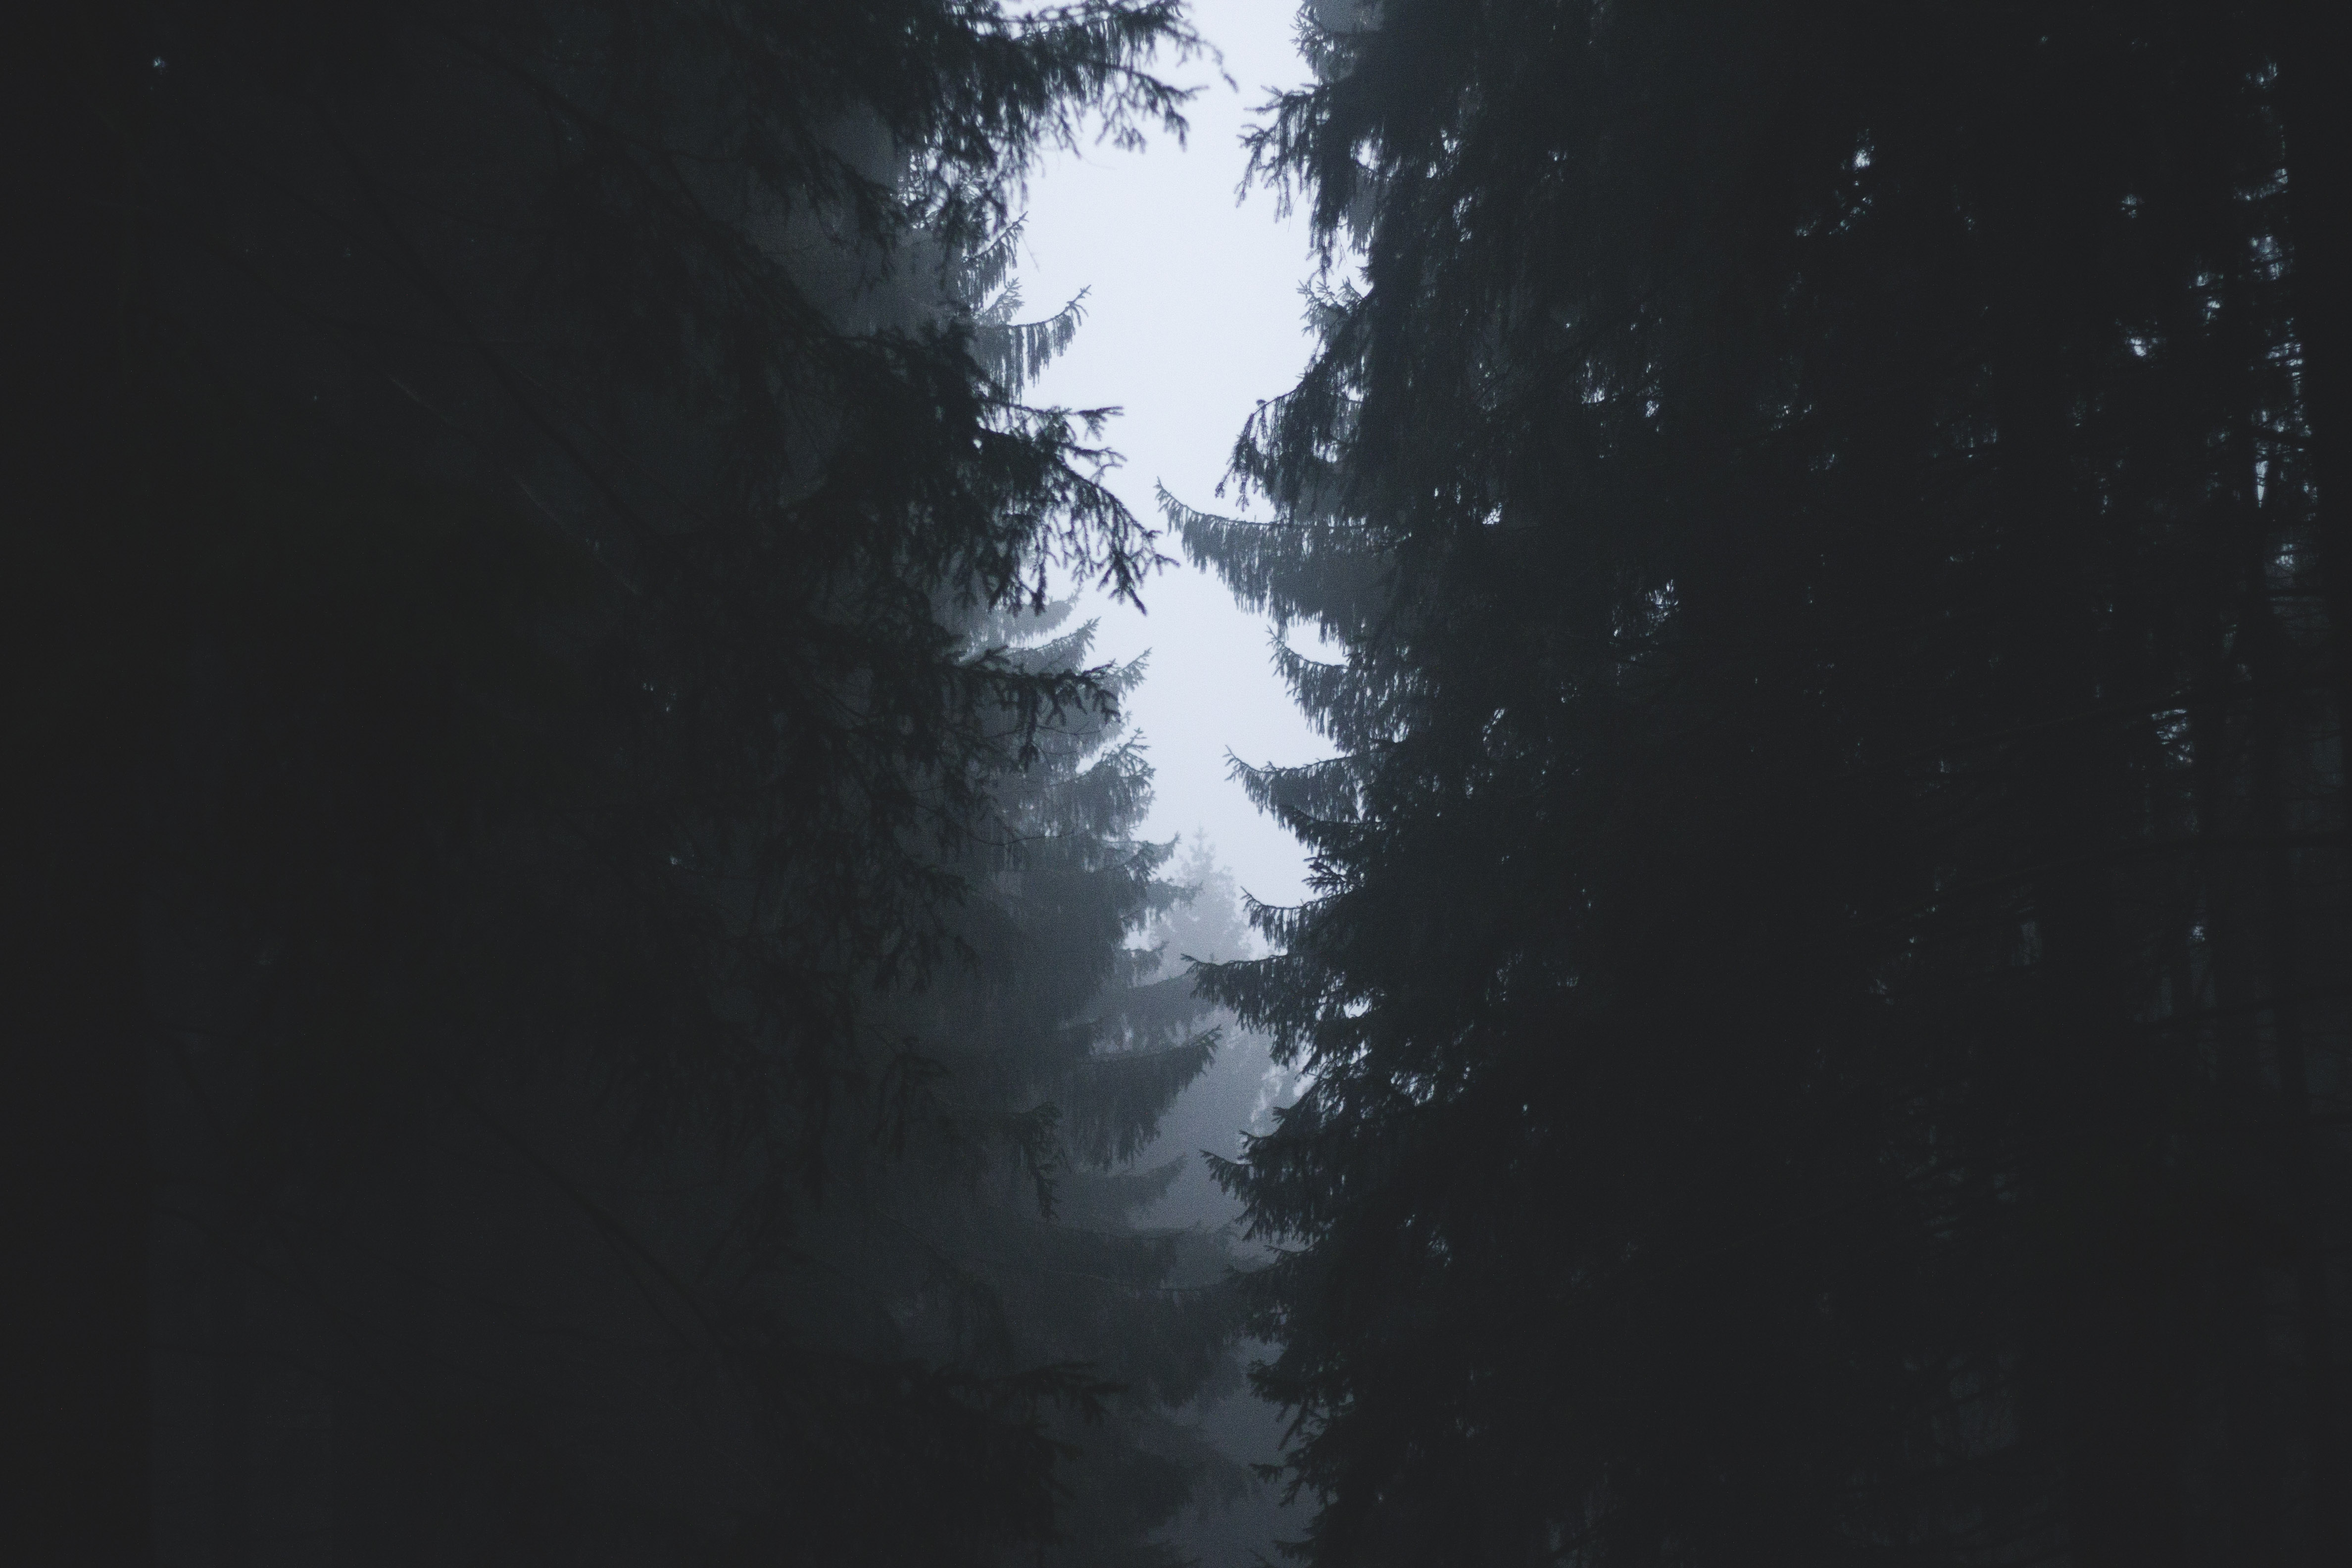
nature, forest, light, sky, fog, night, sunlight, atmosphere, foggy, reflection, darkness, moonlight, trees, woods, screenshot, atmospheric phenomenon, computer wallpaper